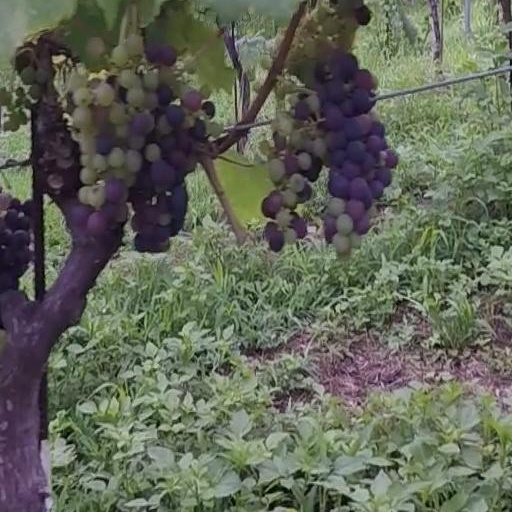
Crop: grape